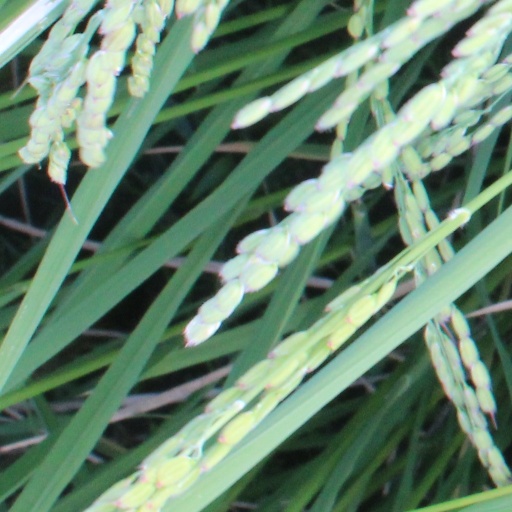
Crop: rice